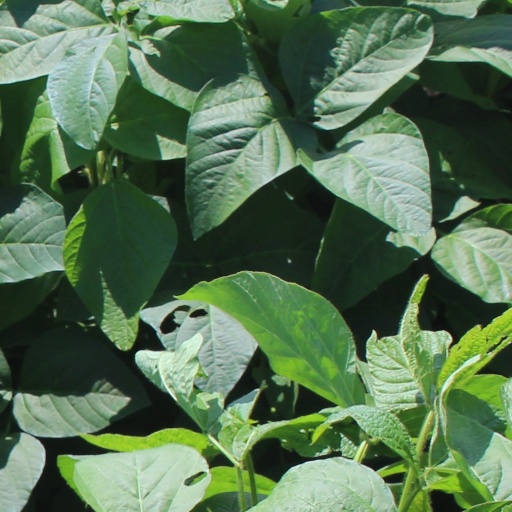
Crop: soybean